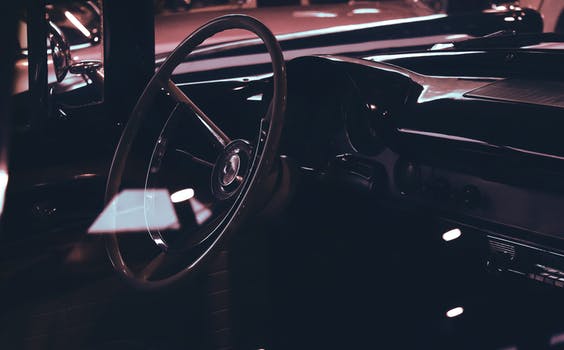
Label: No Watermark